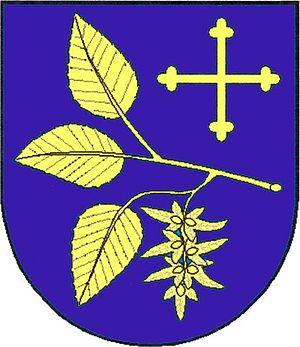
Habrovany est une commune du district de Vyškov, dans la région de Moravie-du-Sud, en République tchèque. Sa population s'élevait à 839 habitants en 2019.